Utah Utes

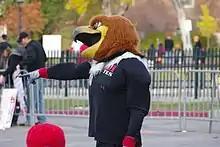
Swoop

Swoop, a red-tailed hawk, is the mascot of the Utah Utes sports teams. The university introduced Swoop with the consent of the tribal council of the Ute tribe in 1996. Originally the school's mascot was an American Indian, but was dropped. Later Hoyo, a cartoon Indian Boy, became an unofficial mascot, but was also dropped. During the 1980s a horseman known as the Crimson Warrior would ride onto the field before home football games and plant a lance into a bale of hay. The warrior was considered more a symbol of the school than a mascot.